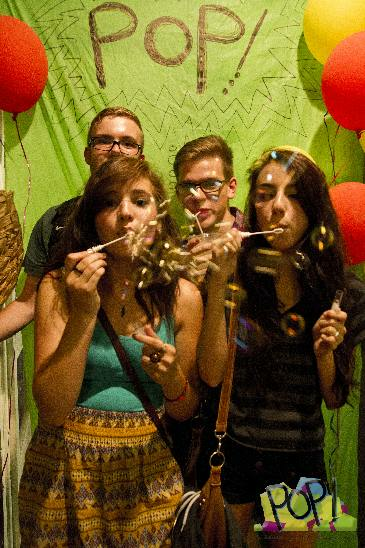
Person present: Yes